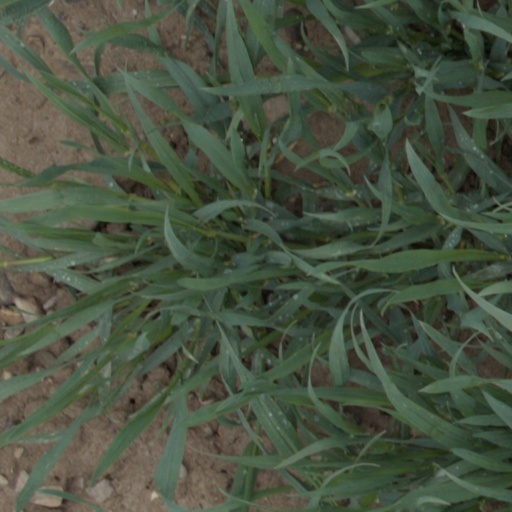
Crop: wheat